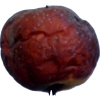
Label: apples